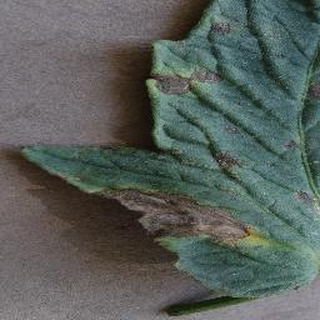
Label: tomato_early_blight